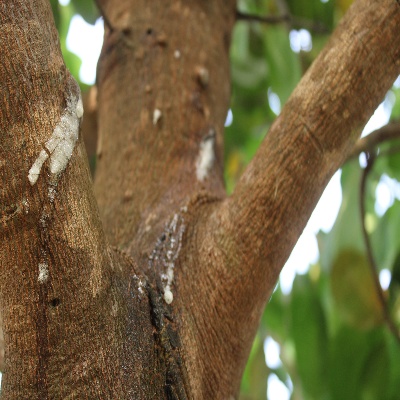
Crop: Cashew
Condition: gumosis